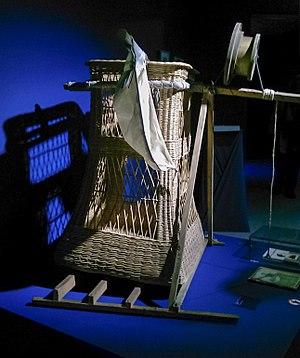
Nacelle ayant appartenu à Alberto Santos-Dumont, Aéroclub de France. Ici présentée pendant une exposition au musée des Années 30 à Boulogne-Billancourt.
Alberto Santos-Dumont, né le 20 juillet 1873 à Palmira — aujourd’hui ville de Santos Dumont — Brésil et mort le 23 juillet 1932 à Guarujá dans ce même pays, est un pionnier brésilien de l'aviation à qui de nombreux experts attribuent le premier vol réussi d'un avion.